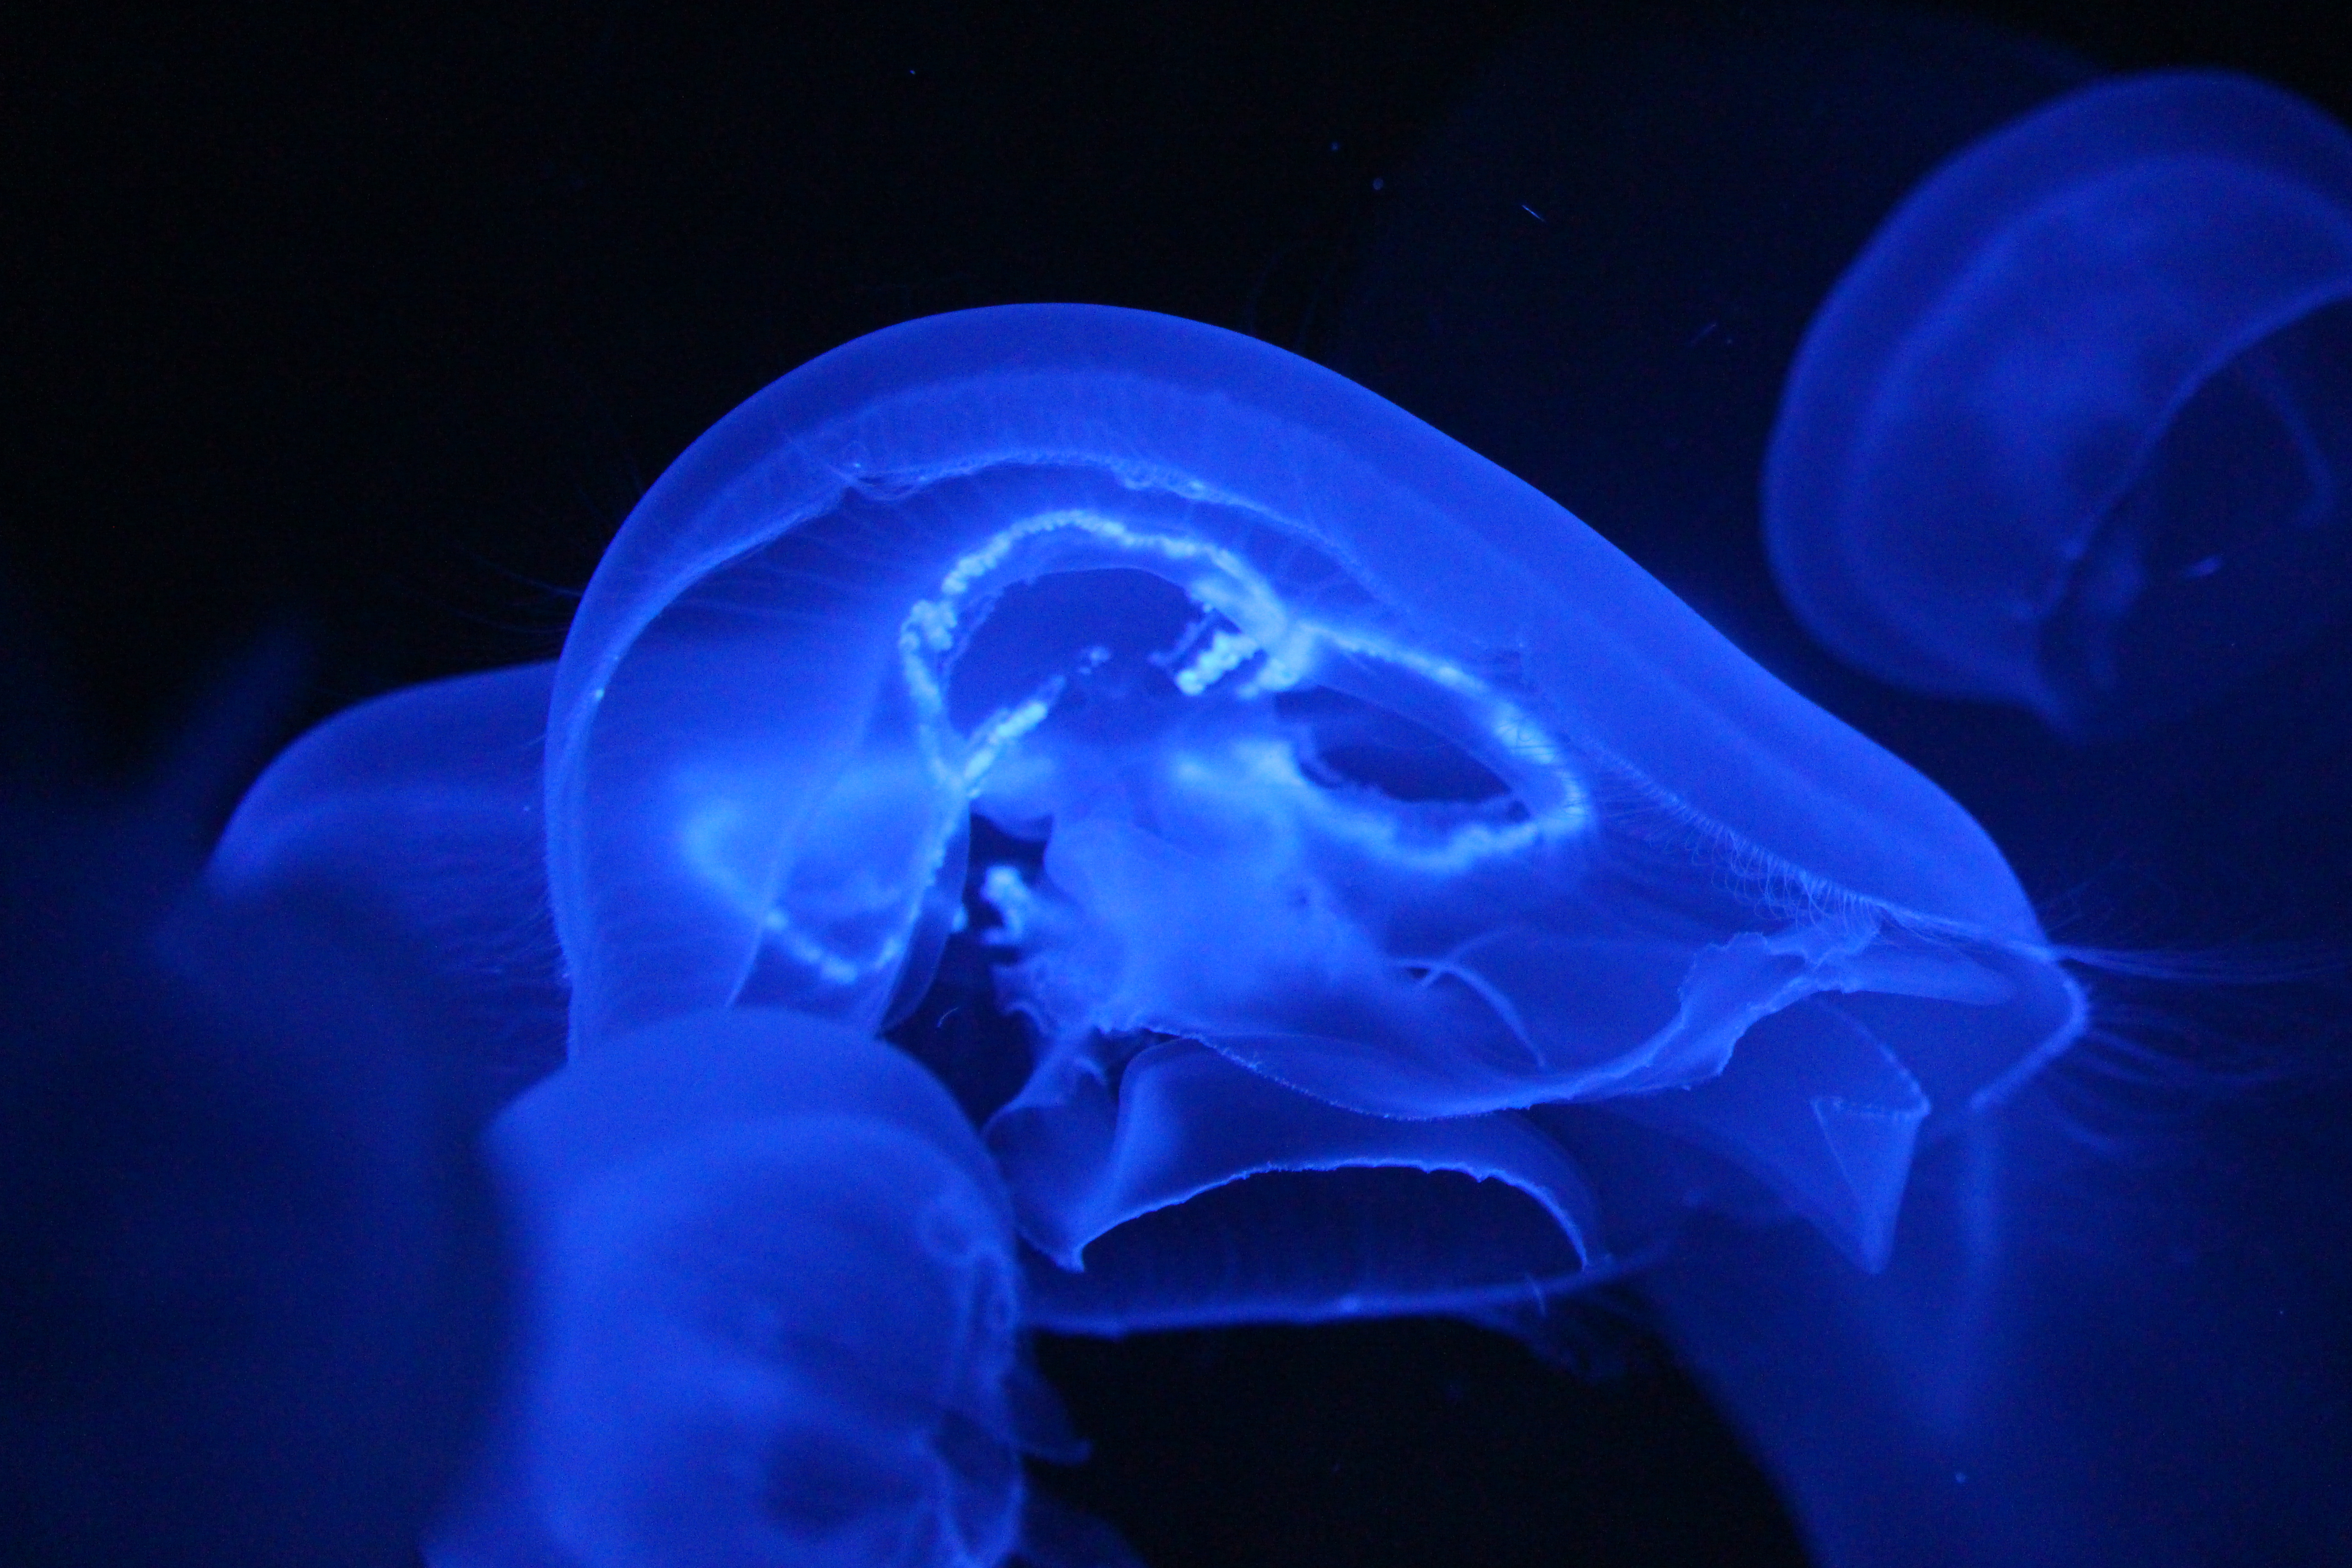
biology, jellyfish, blue, invertebrate, cnidaria, organism, marine biology, marine invertebrates